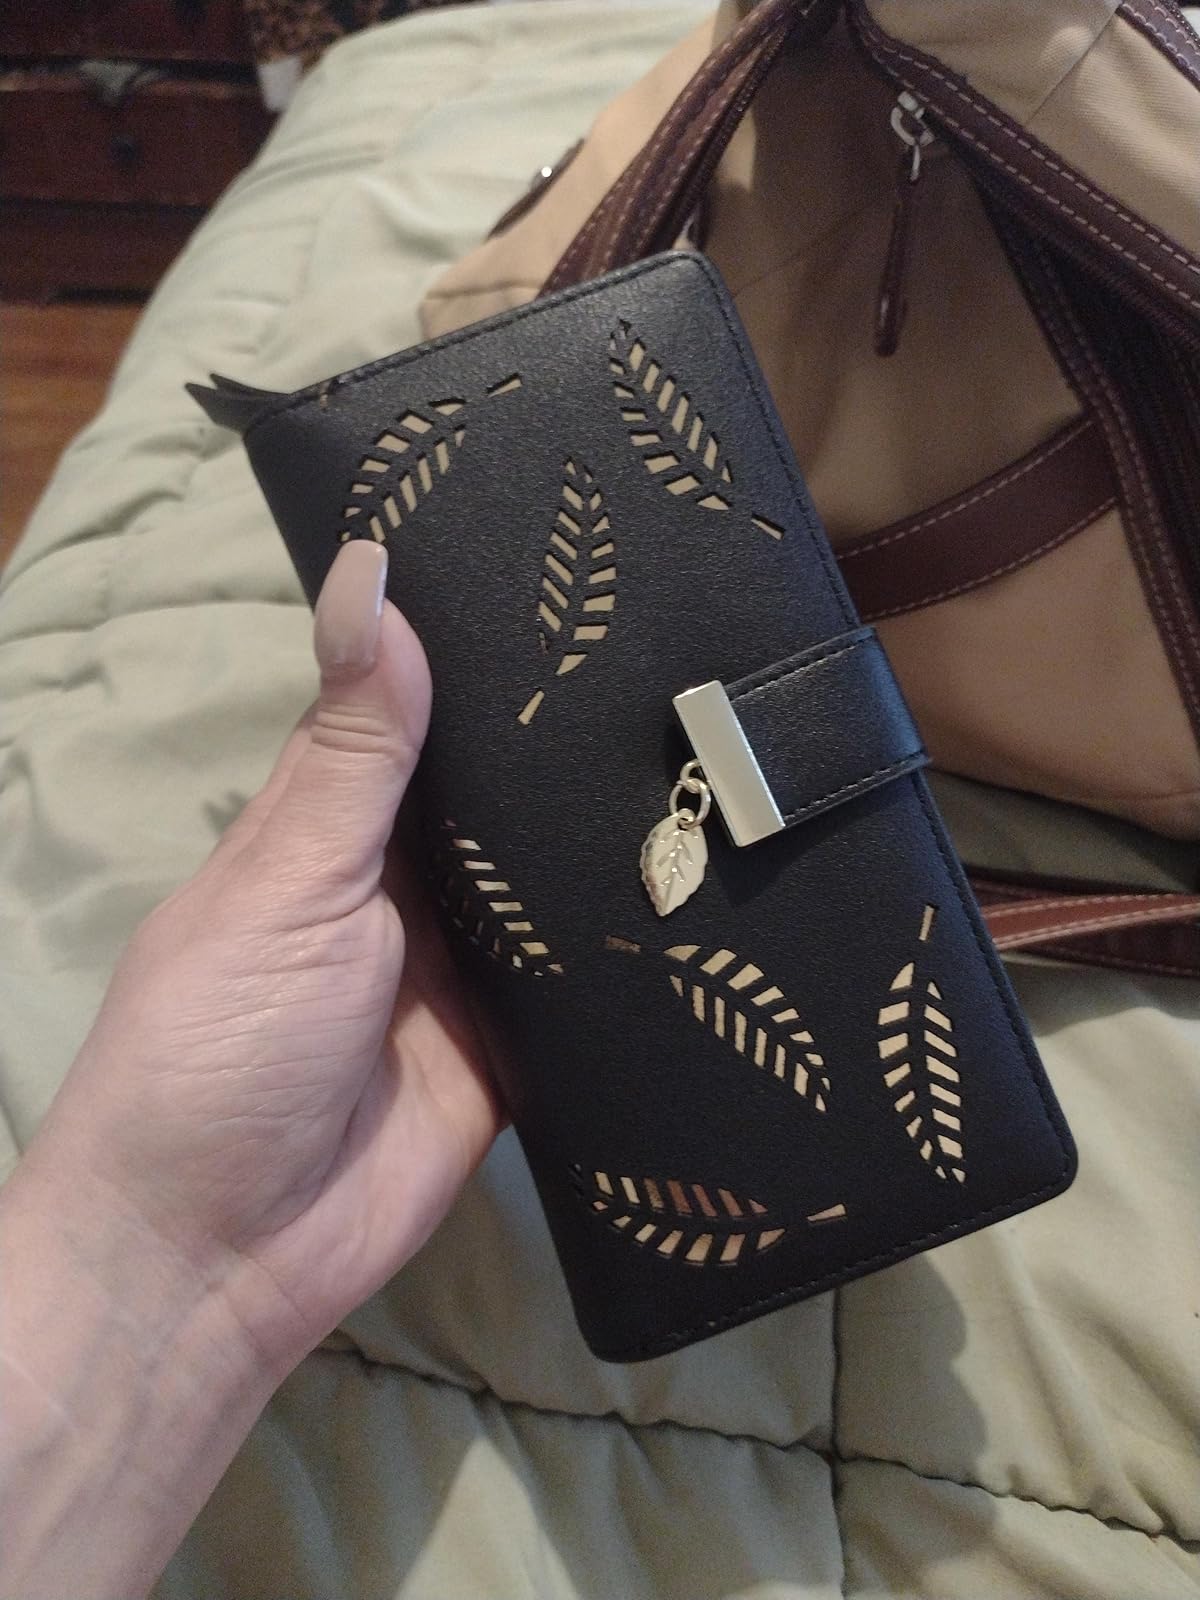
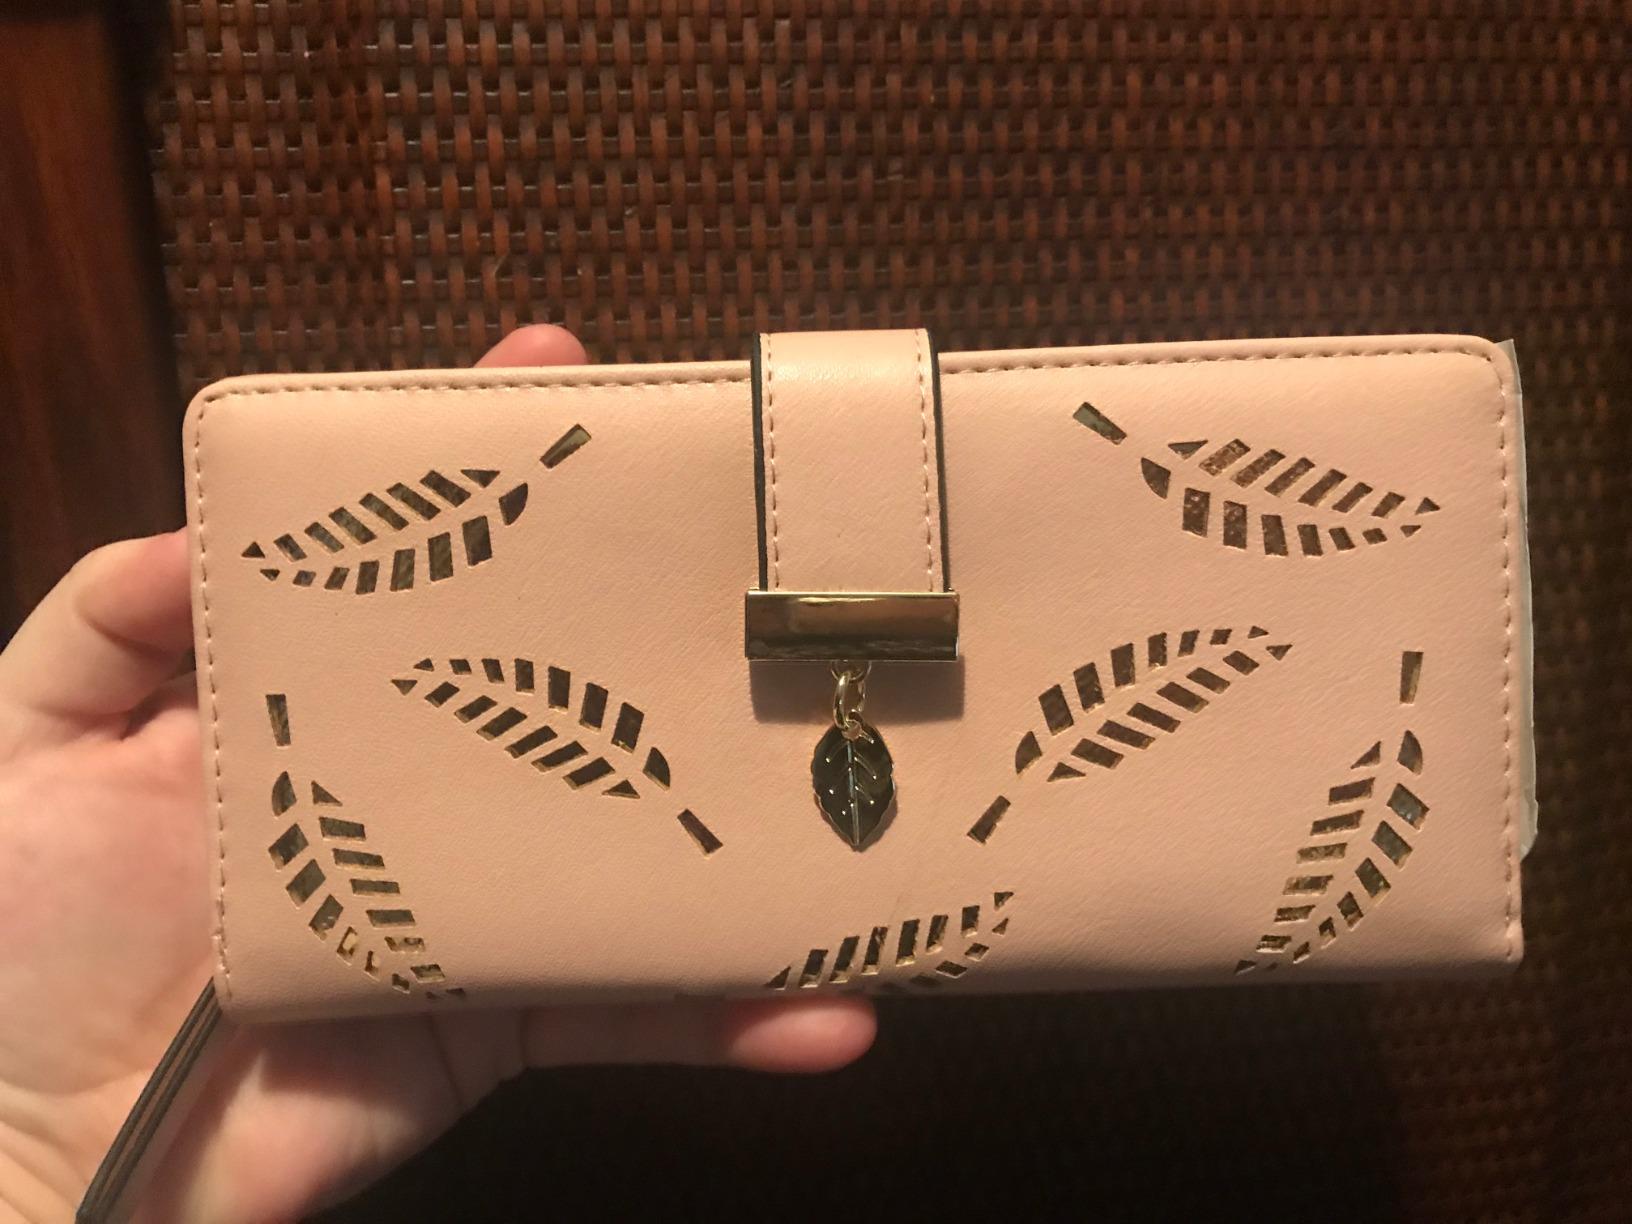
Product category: accessories_handbag
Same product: no